Lombok

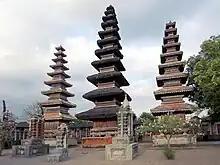
Pura Meru in Mataram, a Hindu temple built in 1720.

The island's inhabitants are 85% Sasak, whose ancestors are thought to have migrated from Java in the first millennium BC. Other residents include an estimated 10–15% Balinese, with the small remainder being Chinese-Peranakan Indonesians, Javanese, Sumbawa and Arab Indonesians.